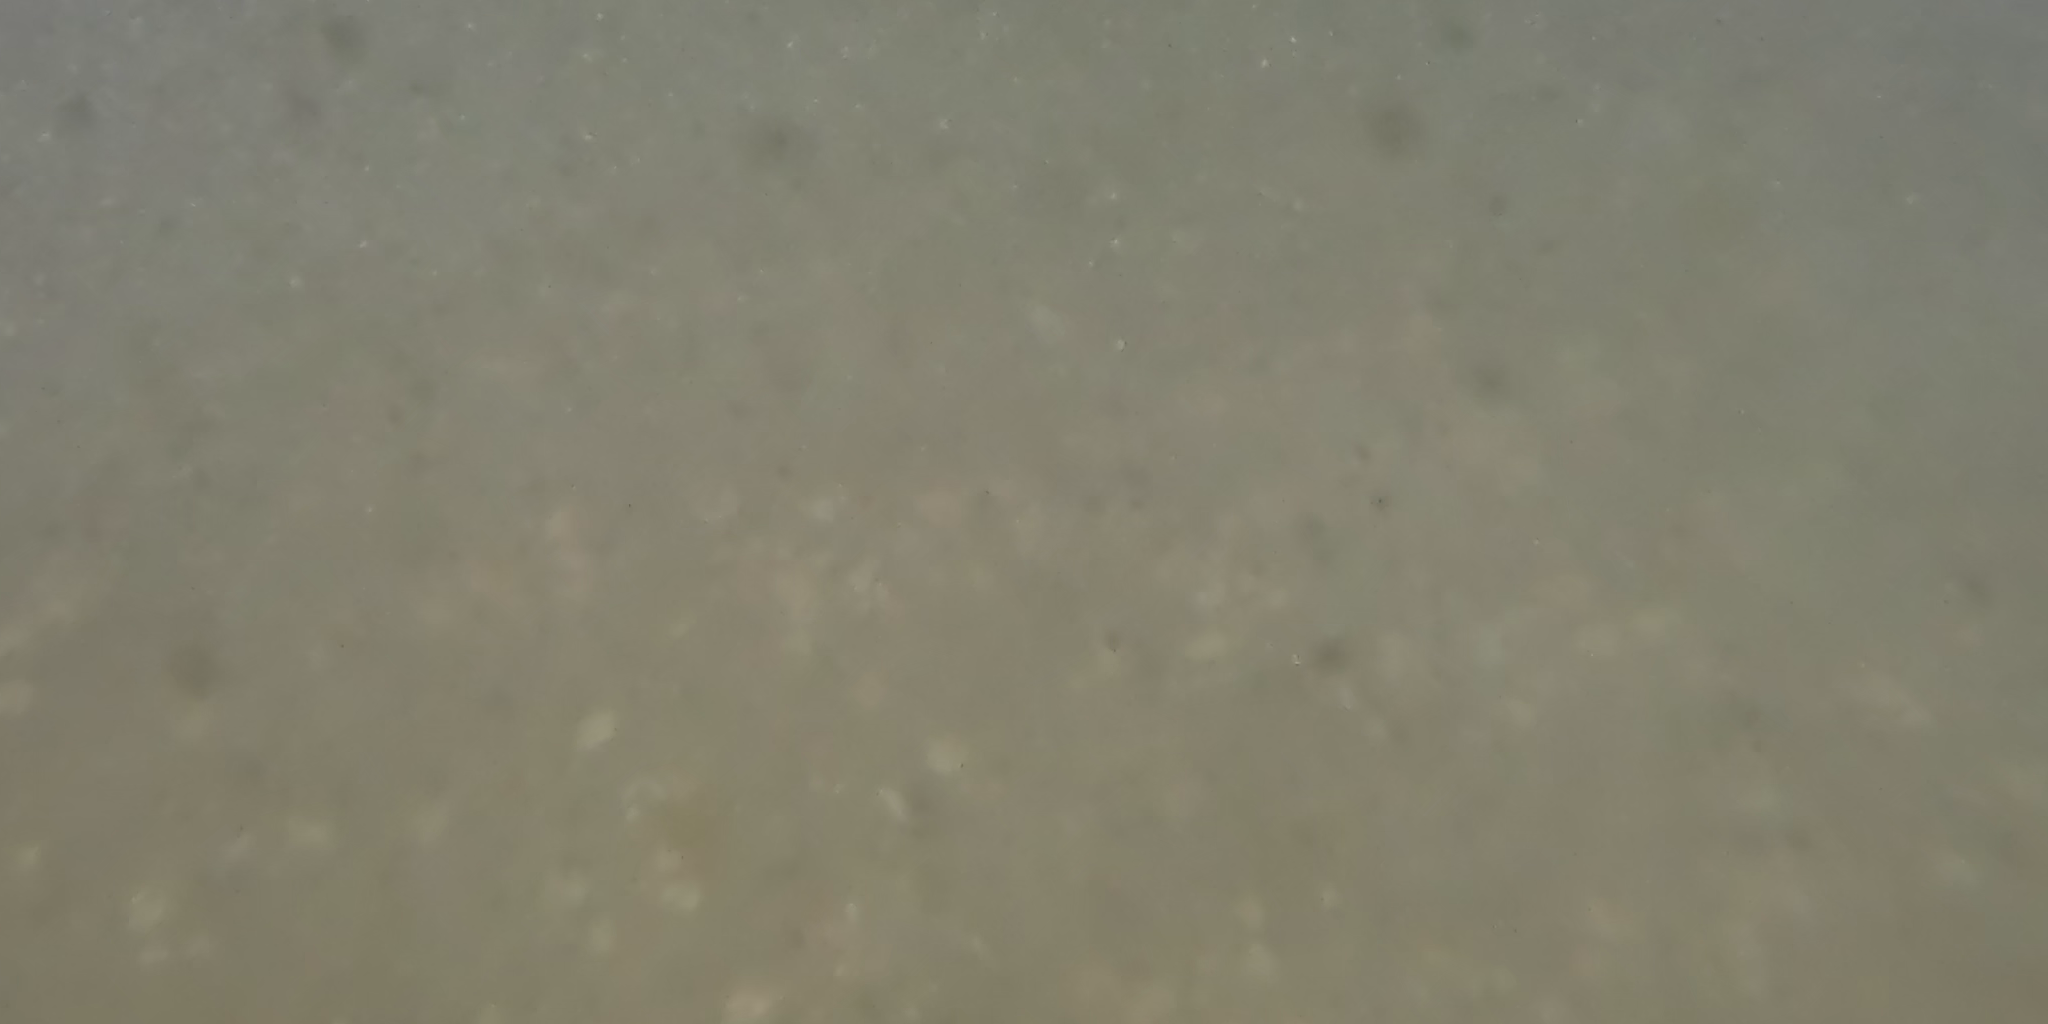
Seabed habitat: bad